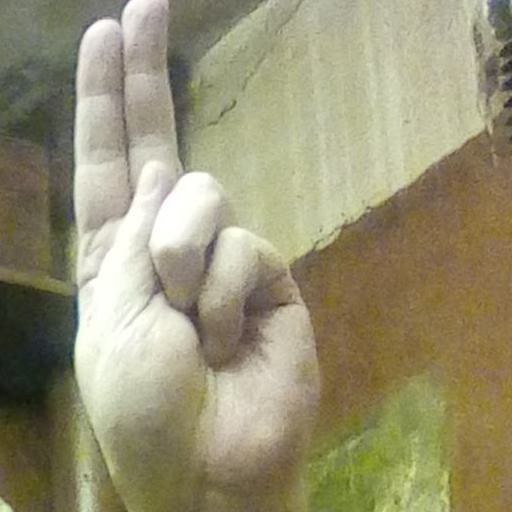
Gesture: two_up